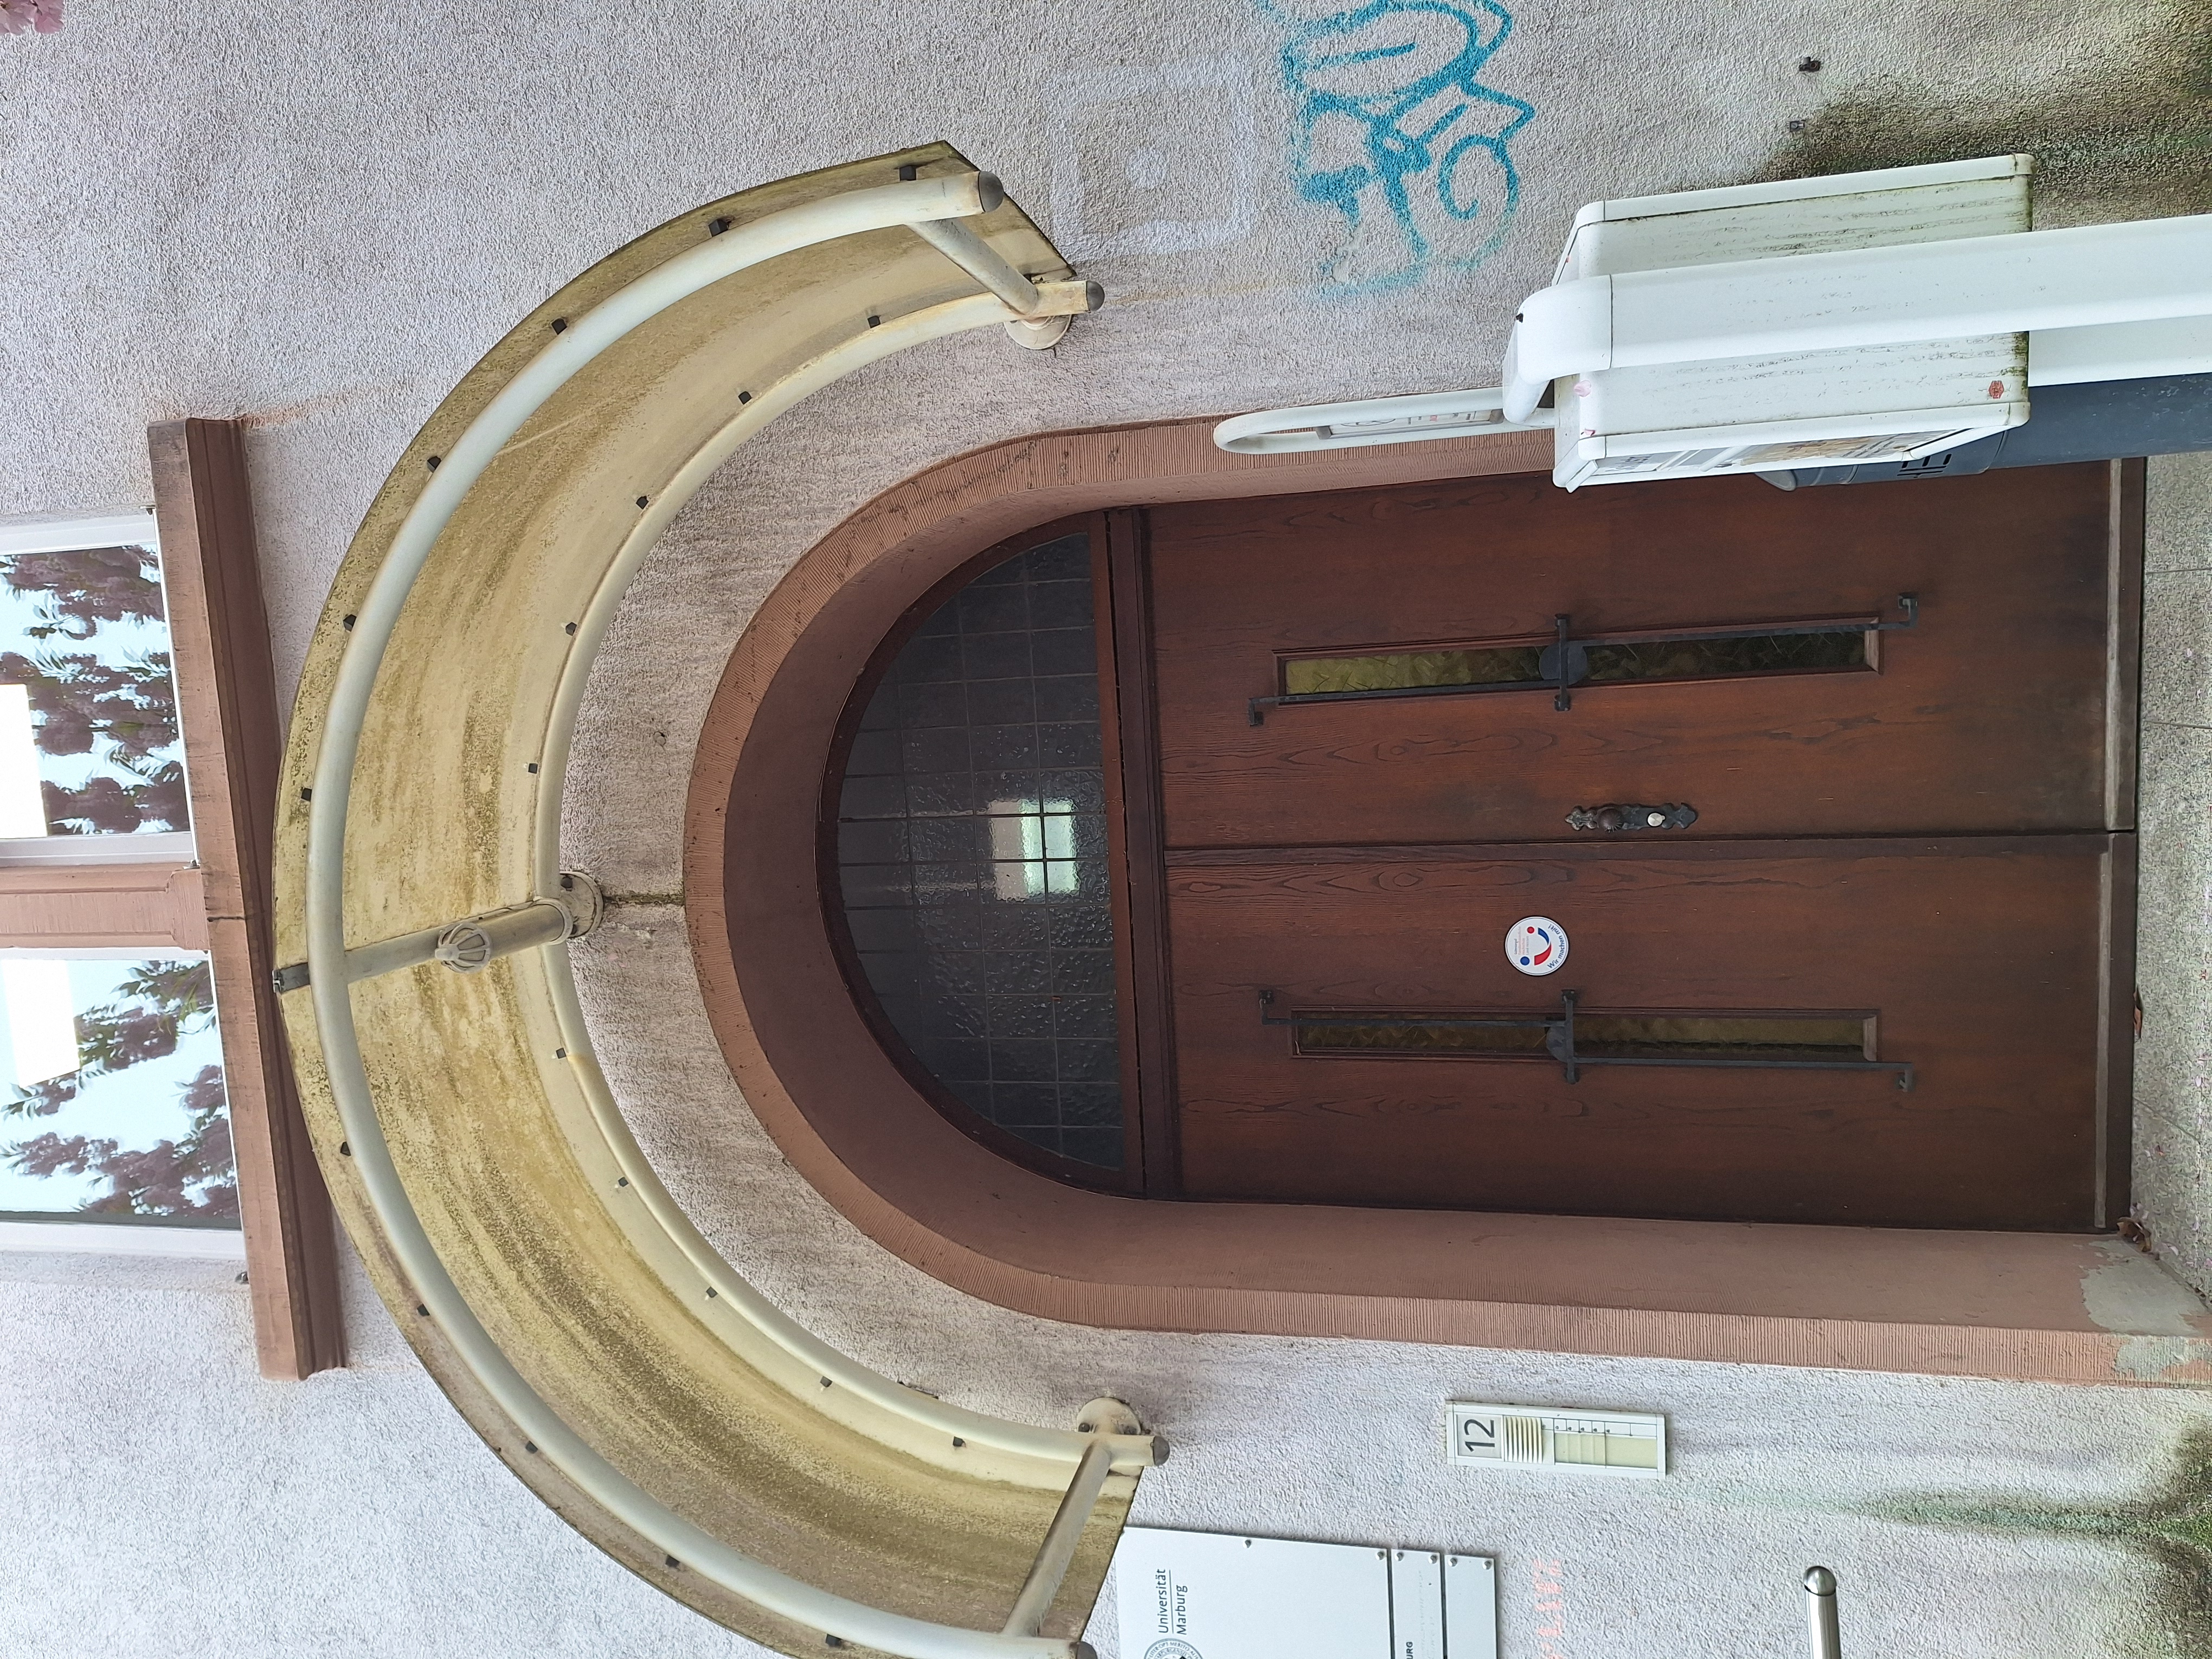
Building: Schulstraße 12